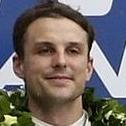
Age: 24